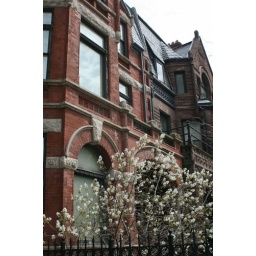
houses and tree and clouds in the window